Sheikh Abdullah

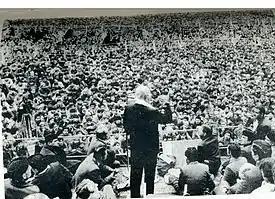
Sheikh Abdullah addressing a gathering at Lal Chowk Srinagar in 1975

Maharaja Hari Singh appealed to Lord Mountbatten, the Governor-General of India for Indian military aid. In his accession offer dated 26 October 1947 which accompanied The Instrument of Accession duly signed by him on 26 October 1947, Maharaja Hari Singh wrote ""I may also inform your Excellency's Government that it is my intention at once to set up an interim Government and ask Sheikh Abdullah to carry the responsibilities in this emergency with my Prime Minister.""